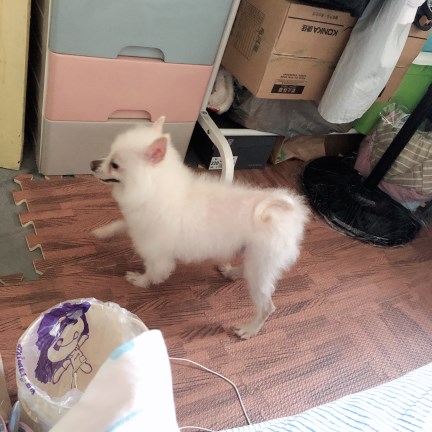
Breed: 1936-n000005-Pomeranian